Metro Transit (Minnesota)

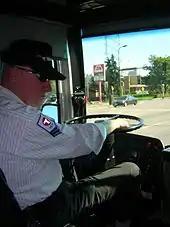
Bus and driver on University Avenue in Minneapolis, Minnesota, near Saint Paul

Metro Transit does not cover the whole Twin Cities area. Bus service in the suburbs was being cut back in the early 1980s and suburb-to-suburb service was limited (an issue that remains today). In 1986, cities and counties in the seven-county metropolitan area were given the option to run their own bus services and leave the MTC system. About 17.5% of the area which has regular route transit service is served by these six other "opt out" transit systems. About 5% of the system is contracted to private transit providers.